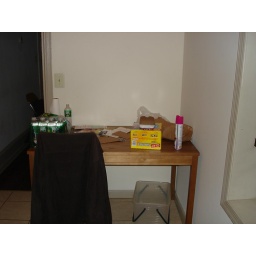
This is a desk in the kitchen, the window is out of frame to the right.